United Nations Security Council Resolution 1177

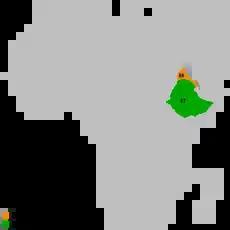
Eritrea (orange) and Ethiopia (green)

United Nations Security Council resolution 1177, adopted unanimously on 26 June 1998, after recognising the deteriorating situation between Eritrea and Ethiopia, the Council condemned the outbreak of war and demanded an immediate ceasefire in their border dispute.